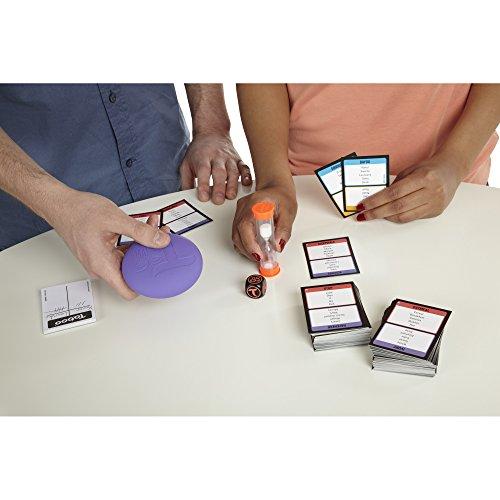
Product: Taboo Board Game
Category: Toys & Games | Games & Accessories | Board Games
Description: Players race against the timer in this fun and fast-paced party game.
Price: $19.99
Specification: ProductDimensions:2x7.9x10.5inches|ItemWeight:15.2ounces|ShippingWeight:15.5ounces(Viewshippingratesandpolicies)|DomesticShipping:ItemcanbeshippedwithinU.S.|InternationalShipping:ThisitemcanbeshippedtoselectcountriesoutsideoftheU.S.LearnMore|ASIN:B00D4NJSBW|Californiaresidents:ClickhereforProposition65warning|Itemmodelnumber:A4626|Manufacturerrecommendedage:13yearsandup